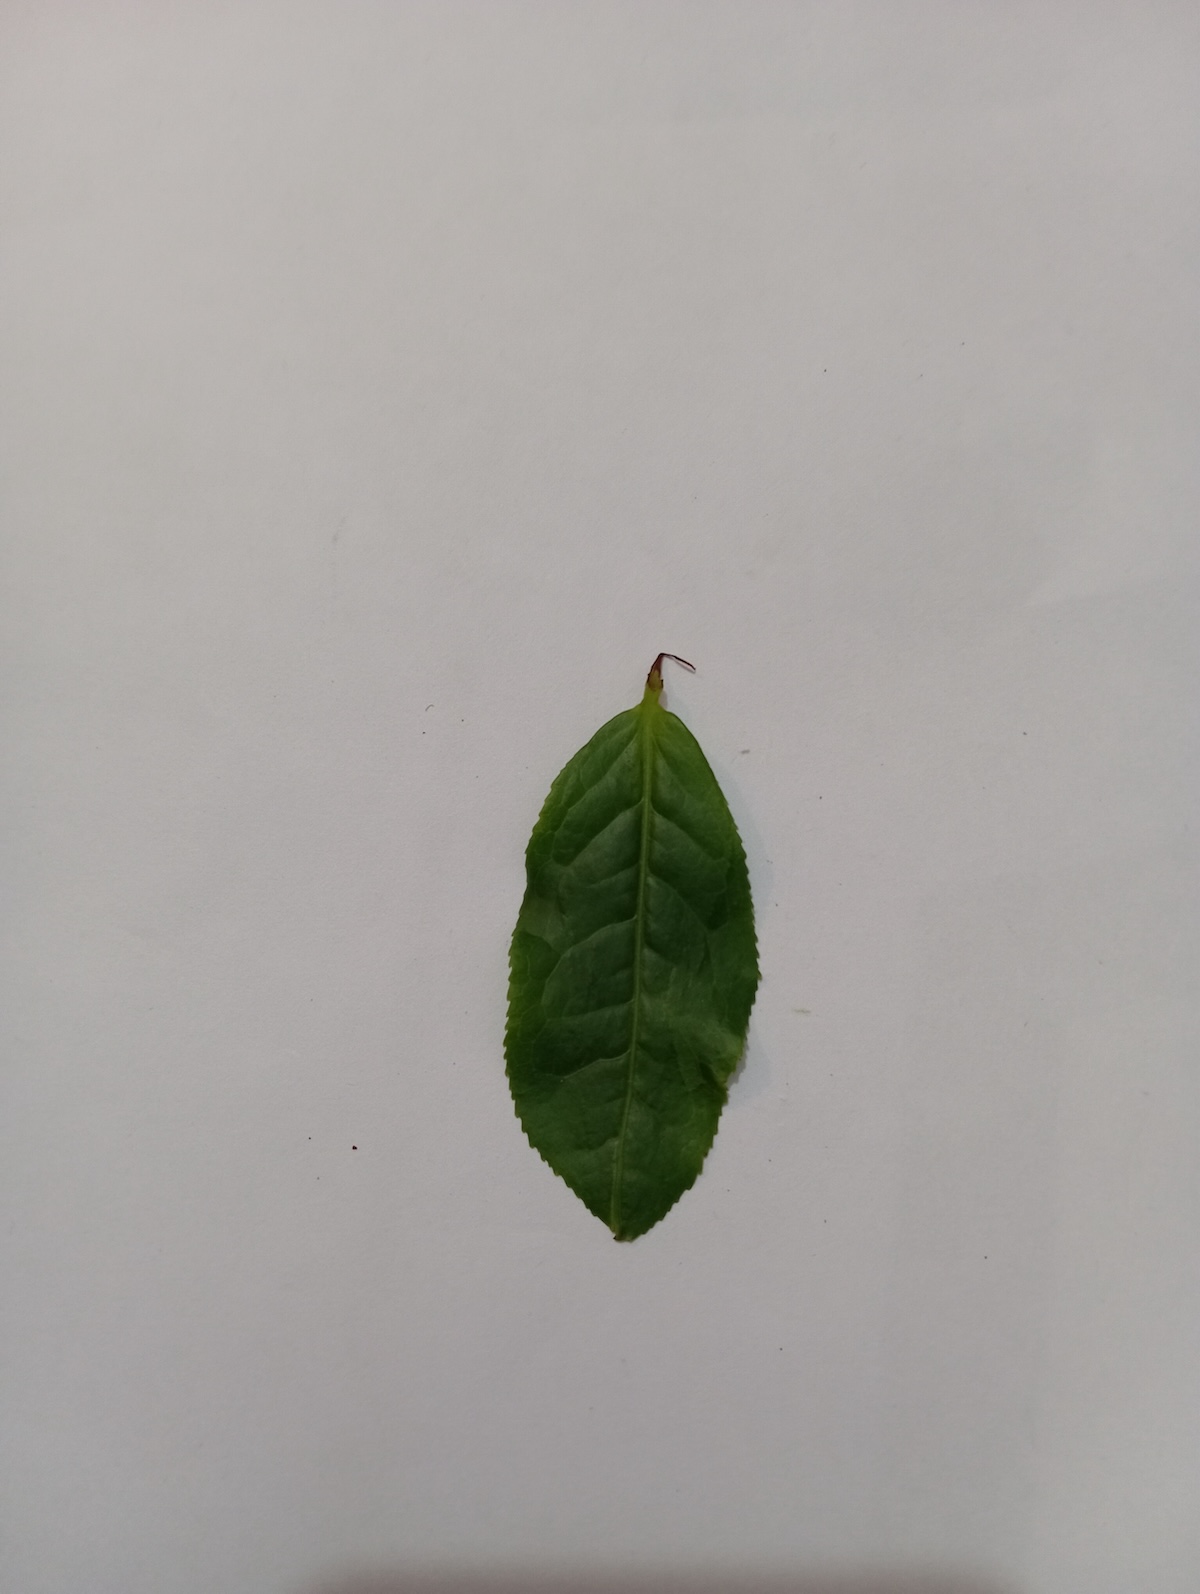
Label: Healthy leaf